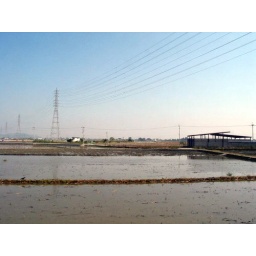
random view from a train window somewhere in Japan